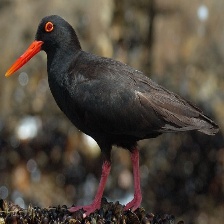
Species: AFRICAN OYSTER CATCHER
Scientific name: HAEMATOPUS MOQUINI
ImageNet parent category: oystercatcher